Dominus (video game)

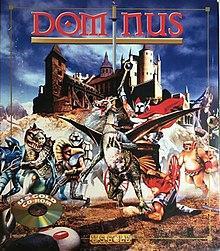

Dominus is a real-time strategy video game developed by Visual Concepts and released for MS-DOS in 1994. A Sega Genesis version was planned but never released.